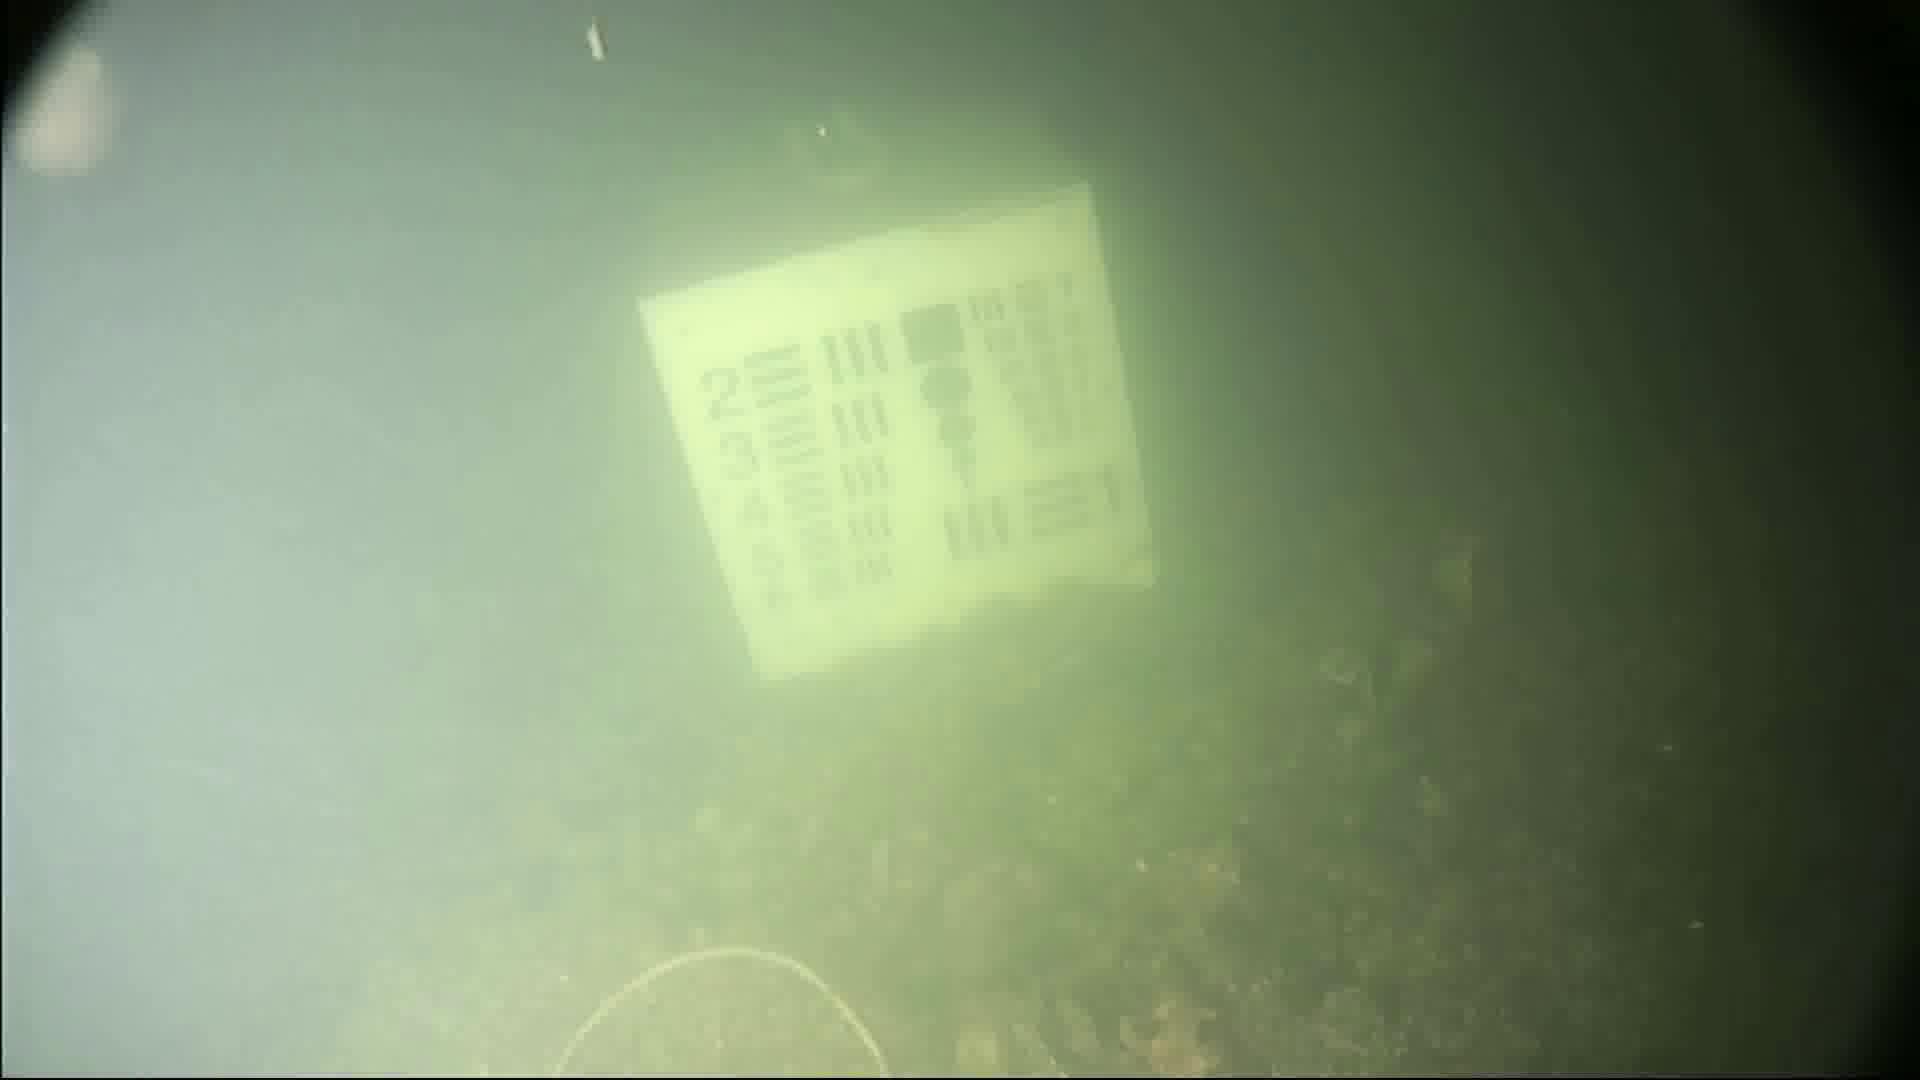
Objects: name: fish